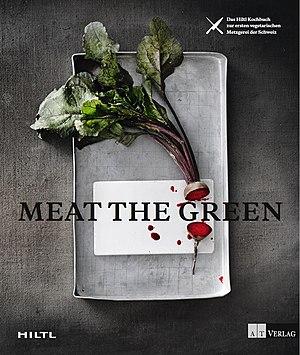
Meat the Green - couverture de livre
Le Hiltl est une enseigne familiale centenaire suisse — à orientation végétarienne — fondée en 1898 et reprise en 1903 par Ambrosius Hiltl. Le siège principal de l’entreprise se situe au cœur de la Sihlstrasse à Zurich. L’établissement s’est entretemps réparti en une chaîne de restaurants ovo-lacto-végétariens à travers la Suisse alémanique. Géré par la même famille depuis cinq générations, le Hiltl figure dans le Livre Guinness des records au titre de plus ancien restaurant végétarien au monde.